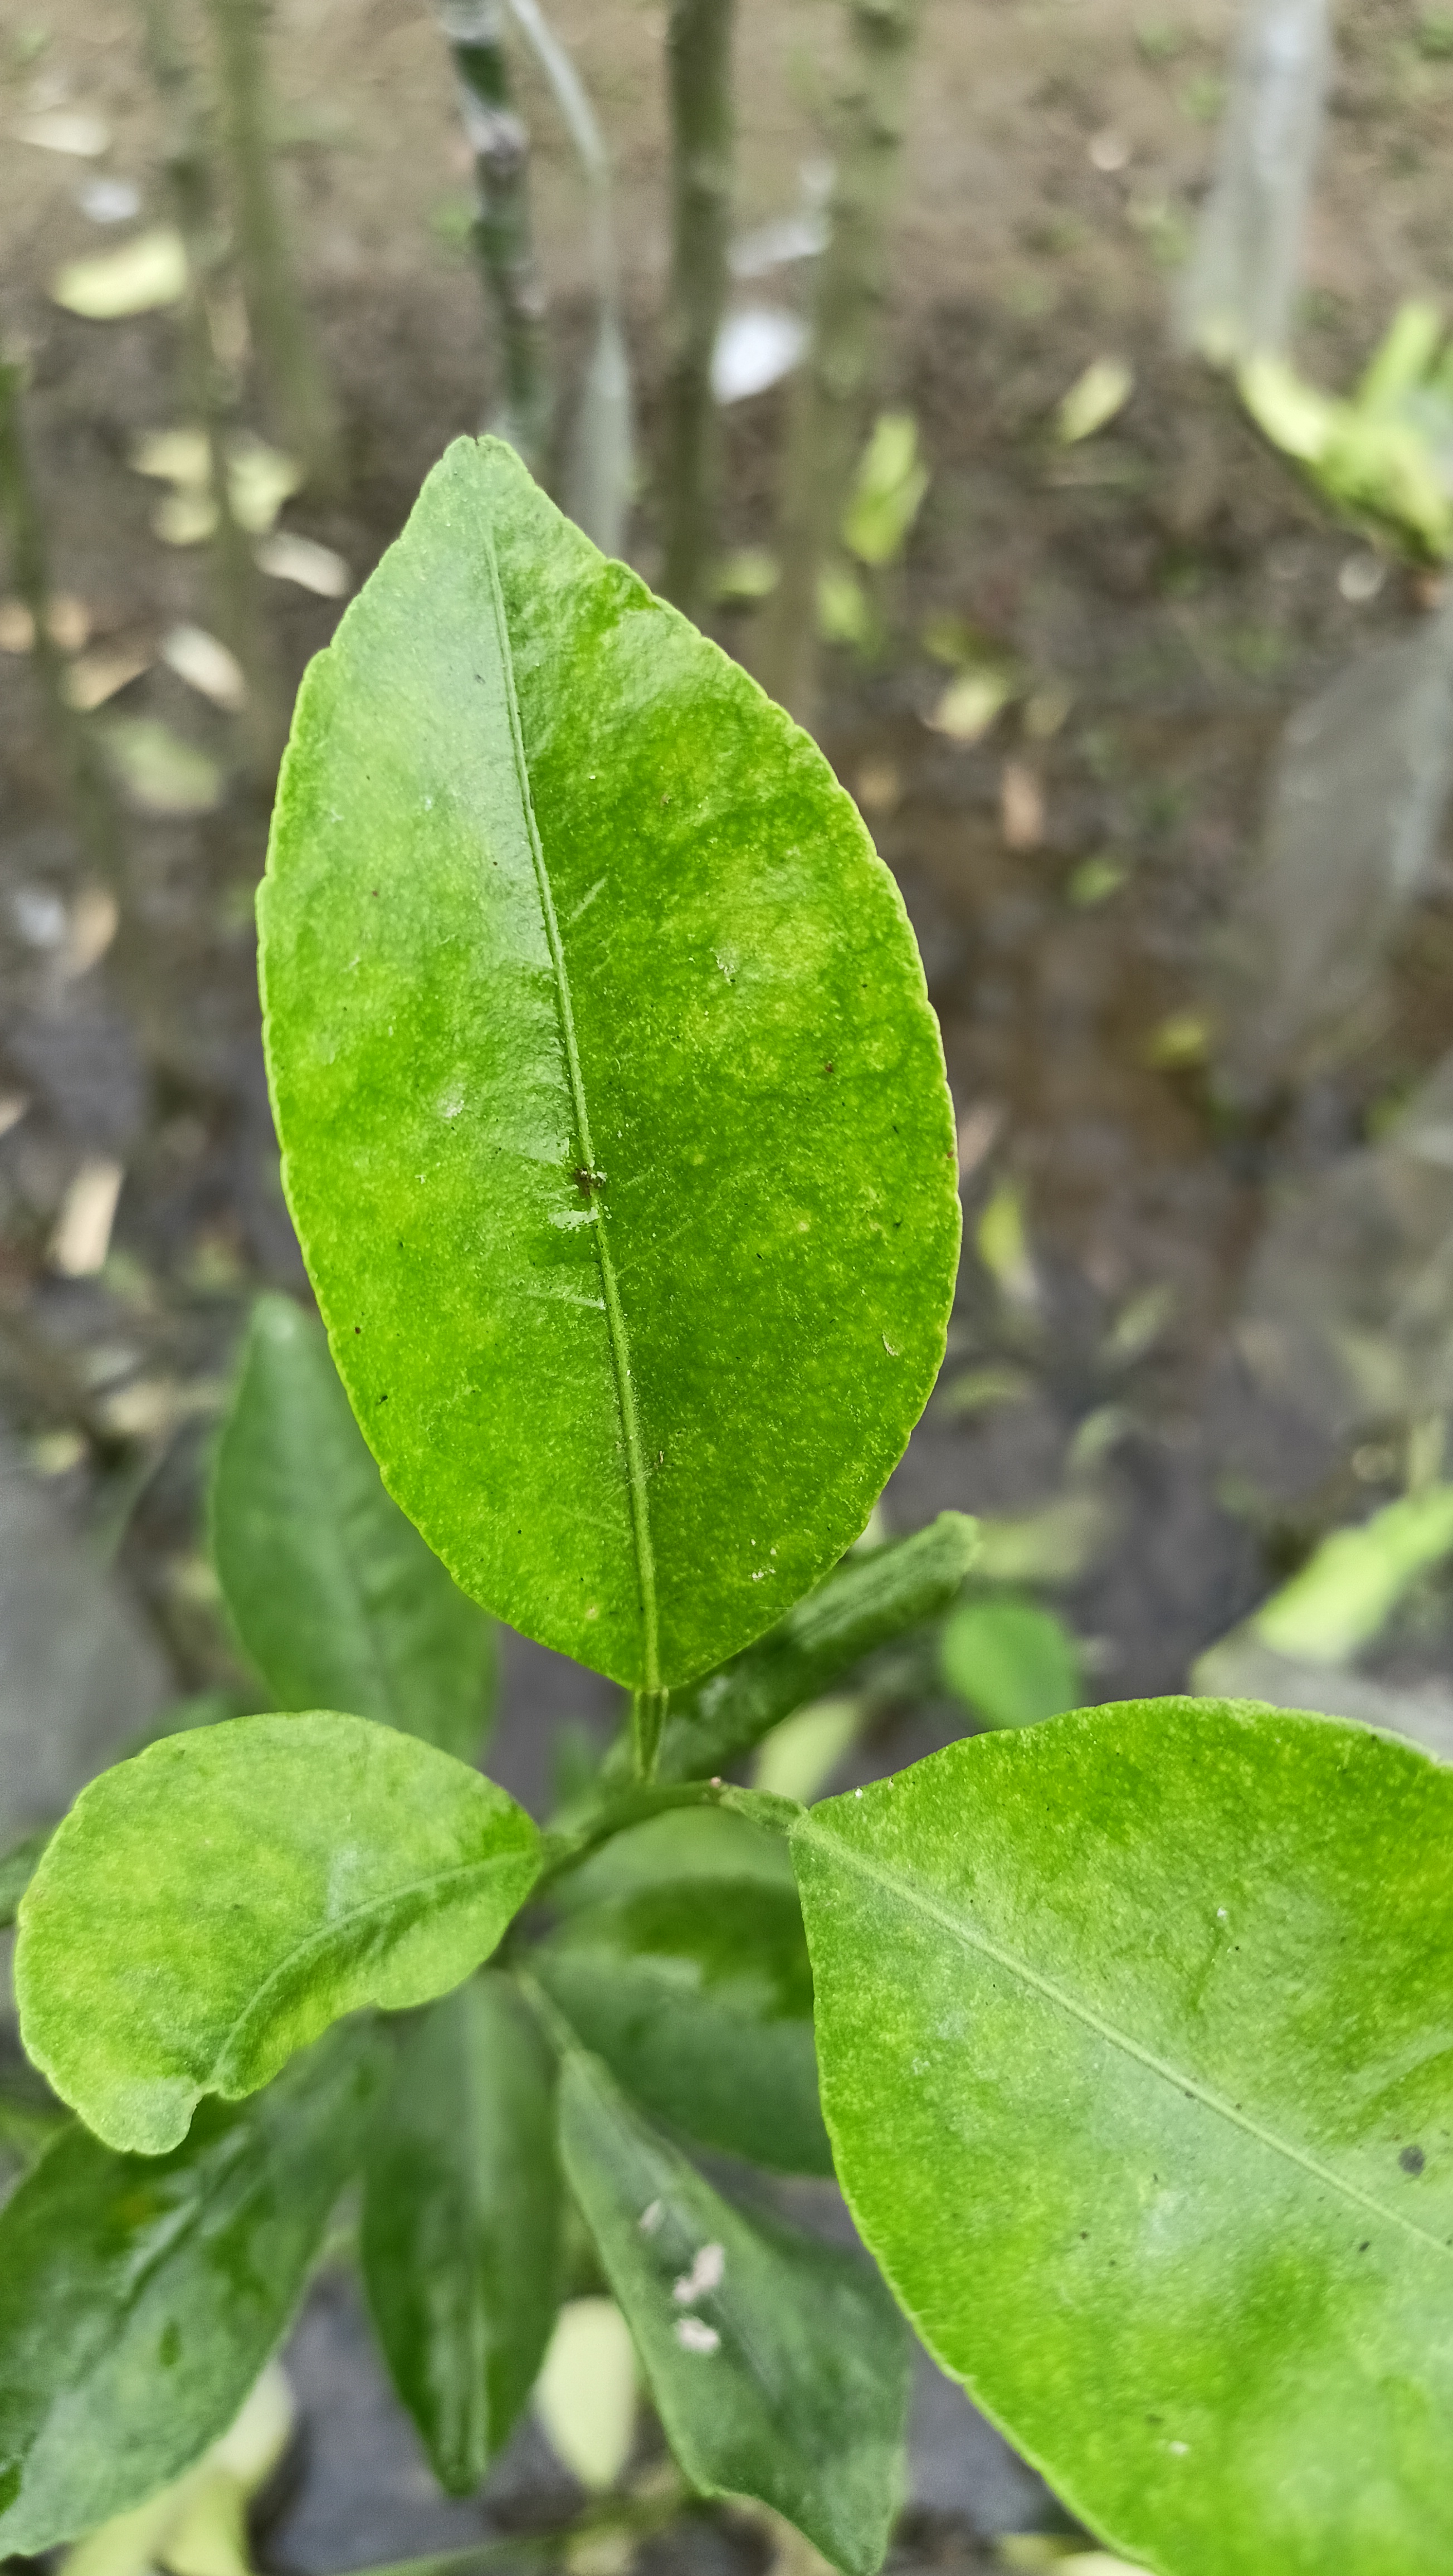
Mandarin leaf variety: China Mishti